Rani Mukerji

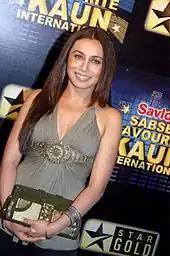
Mukerji's husky voice, accentuated eyes and smile have been identified by the media as her trademark

Mukerji has featured in listings of the highest-paid actresses in Bollywood. Mukerji appeared in "Box Office India"s "Top Bollywood Actresses" list for six years and topped the list for two consecutive years (2005–2006). In its "All Time Top Actress" list, she was placed third and was further placed second in its top actresses list from 2000–2009. In "Rediff.com"s annual listing of "Best Bollywood Actresses", she topped the list for three consecutive years (2004–2006). She was further placed second in 2003, fifth in 2007, tenth in 2012, seventh in 2014, tenth in 2018, and fifth in 2023. Mukerji was also placed in "Rediff.com"s other listing — "Powerlist: Top Bollywood Actresses", "Bollywood's Best Actresses of all time", "Bollywood's Wonder Women", "Women of Many Faces"., and "Best Dressed Woman" in Hindi cinema. Mukerji featured among the "Greatest Bollywood Stars" in a UK poll celebrating 100 years of Indian cinema in 2013. "Filmfare" featured her in their "Ten Most Powerful People in Bollywood" list for two consecutive years (2005–2006). She was later placed in their "Top Ten Actresses" list from 2003 to 2006. "Outlook India" placed Mukerji in its 75 Best Bollywood Actresses list. "India Today" placed her in a similar list of top Bollywood actresses.